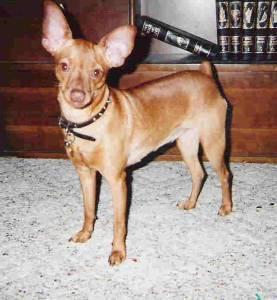
miniature pinscher